Lucy Webb Hayes

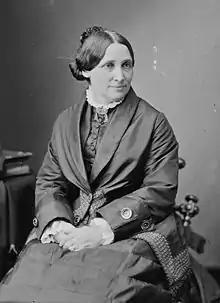
Portrait, between 1870 and 1880

Lucy Ware Hayes (née Webb; August 28, 1831 – June 25, 1889) was the wife of President Rutherford B. Hayes and served as first lady of the United States from 1877 to 1881.